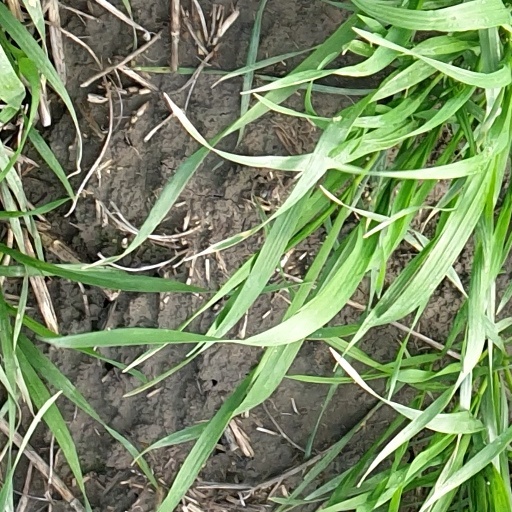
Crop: wheat